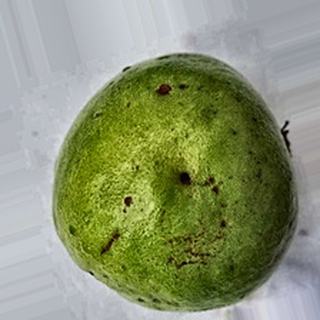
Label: guava_fruit_fly